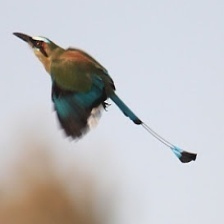
Species: TURQUOISE MOTMOT
Scientific name: EUMOMOTA SUPERCILIOSA